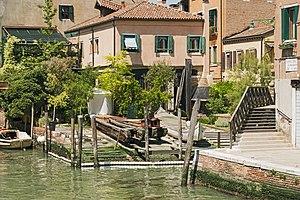
Le rio dei Muti est un canal de Venise dans le sestiere de Cannaregio en Italie.